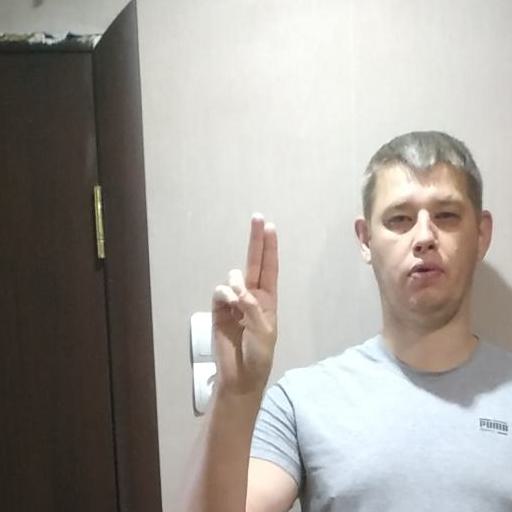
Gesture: two_up